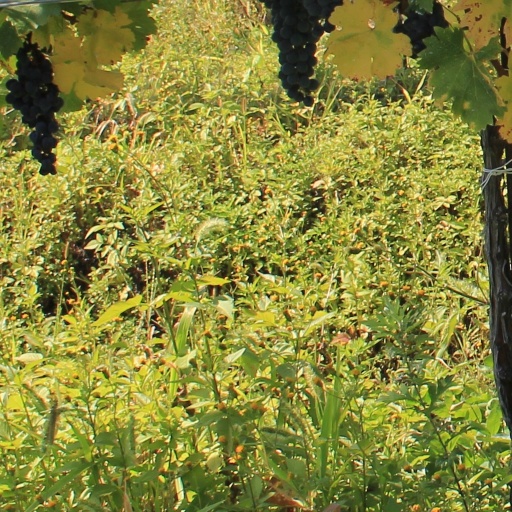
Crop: grape